RK Gorenje Velenje

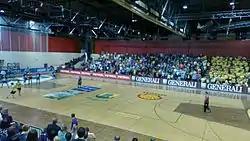
Gorenje Velenje vs Cimos Koper in 2013

After 19 victories in a row during the regular part of the Slovenian First League, Gorenje was leading by five points with ten rounds to go. However, things went downhill from there and the team's season rivals, Cimos Koper, caught up and won the title.